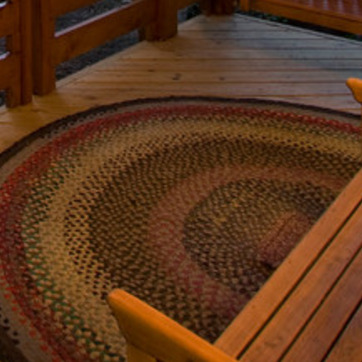
Material: carpet